9th Canadian Infantry Brigade

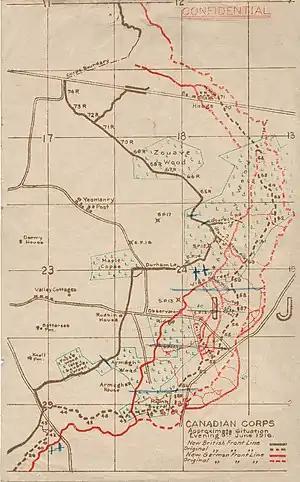
A map of the situation before and after the Battle of Mont Sorrel

Then, on June 2, the Germans launched an attack, in an attempt to divert Allied resources from the upcoming offensive in the Somme region and to gain a tactical advantage in the Ypres salient by capturing the only part of the Ypres ridge that was still in British hands. The brigade not being in the front line at the time of the attack, two battalions (the 52nd and the 60th) were ordered to strengthen the 7th Canadian Infantry Brigade. The brigade then relieved the 8th Canadian Infantry Brigade and parts of the 7th, which had borne the brunt of the German attack. From the 4th through to the 10th, no significant action happened except for repeated shelling and a German attack by about 100 men in the evening of the 4th on positions held by the 43rd battalion, which was repulsed. Further attempts, on the 10th and 11th, were again repulsed. On the night of the 12 and 13th, the Brigade's 58th Battalion participated in a counter-attack, in conjunction with other forces from the Canadian Corps, to attempt to recapture lost positions on the heights of Mont Sorrel and Tor Top. After prolonged artillery fire, the troops went over the top at 1:30 AM. Despite achieving objectives, the attack being described as an "unqualified success", the battalion nevertheless incurred 165 casualties. After the battle, the brigade was relieved by two battalions from the 2nd Guards Brigade on the night between the 15th and the 16th and moved behind the front line. In all, the brigade suffered 1083 casualties from June 2 to June 16.